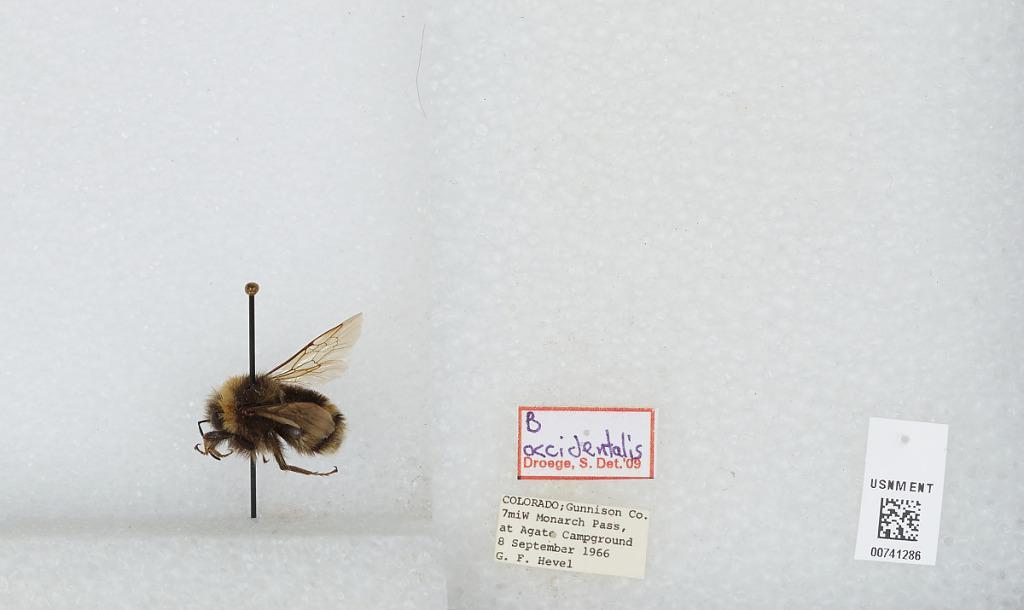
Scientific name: Bombus (Bombus) occidentalis Greene
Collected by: G. Hevel
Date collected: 1966-9-8
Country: United States
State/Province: Colorado
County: Gunnison
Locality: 7mi W Monarch Pass, at Agate Campground
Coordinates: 38.4383, -106.382
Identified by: Droege, S. W.